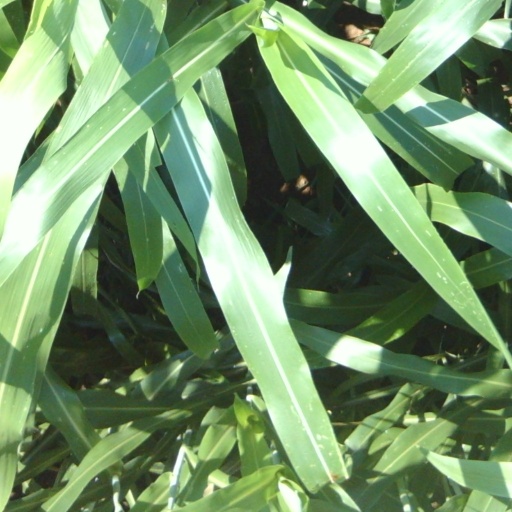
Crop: sorghum